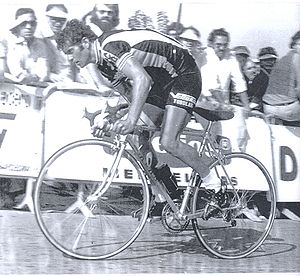
Gonzalo Aja
Gonzalo Aja Barquín var en spansk professioeal landevejscykelrytter. I Tour de France 1974, var Aja den første cykelrytter på Col du Tourmalet og Mont Ventoux, og sluttede på en 5. plads samlet set.